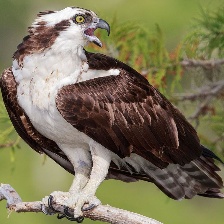
Species: OSPREY
Scientific name: PANDION HALIAETUS